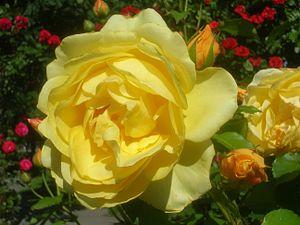
'Graham Thomas' est un cultivar de rosier anglais créé en 1983 par David Austin, l'obtenteur qui est à l'origine des roses anglaises. Cette rose célèbre porte le nom d'un grand défenseur du patrimoine horticole anglais qui obtint, la Victoria Medal of Honour, la Médaille Victoria de l'honneur, récompense suprême dans le monde de l'horticulture au Royaume-Uni.